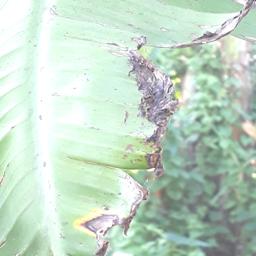
Label: POTASSIUM DEFICIENCY